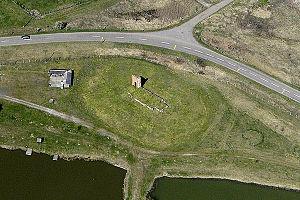
Folyás est un village et une commune du comitat de Hajdú-Bihar en Hongrie.